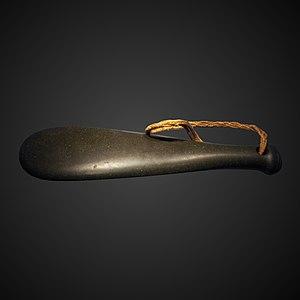
Un patu est une arme, type casse-tête, utilisée par les Maoris, le peuple indigène de la Nouvelle-Zélande. Le mot patu dans la langue maorie signifie frapper, battre ou maîtriser.